2022 National League Division Series

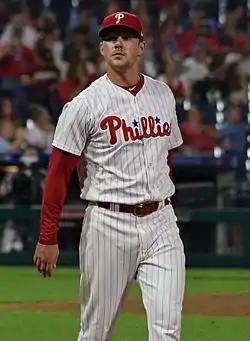
Rhys Hoskins hit a dramatic three-run homer in Game 3.

The first matchup of the series featured Ranger Suárez for the Phillies going against Max Fried for the Braves. Philadelphia jumped out to an immediate 2-0 lead on a pair of RBI singles by Nick Castellanos and Alec Bohm. The Braves got on the board with a solo home run by Travis d'Arnaud to lead off the second, but the Phillies answered back in the third with a Bohm sacrifice fly and a Jean Segura RBI single. Castellanos tacked on two more runs in the fourth with a bases-loaded single and Edmundo Sosa drove in another on a sacrifice fly in the fifth to push the game to a 7–1 lead. Neither starter made it out of the fourth inning as the bullpens for both teams took over. d'Arnaud continued his fine day with a two-run double in the bottom of the fifth to get Atlanta back in the game as both bullpens held through the ninth. Atlanta threatened a comeback as Matt Olson launched a three-run homer to bring the game within one, but Castellanos made a game-saving catch in right field and Zach Eflin induced a d'Arnaud groundout to seal a thrilling Game 1 victory for the Phillies.